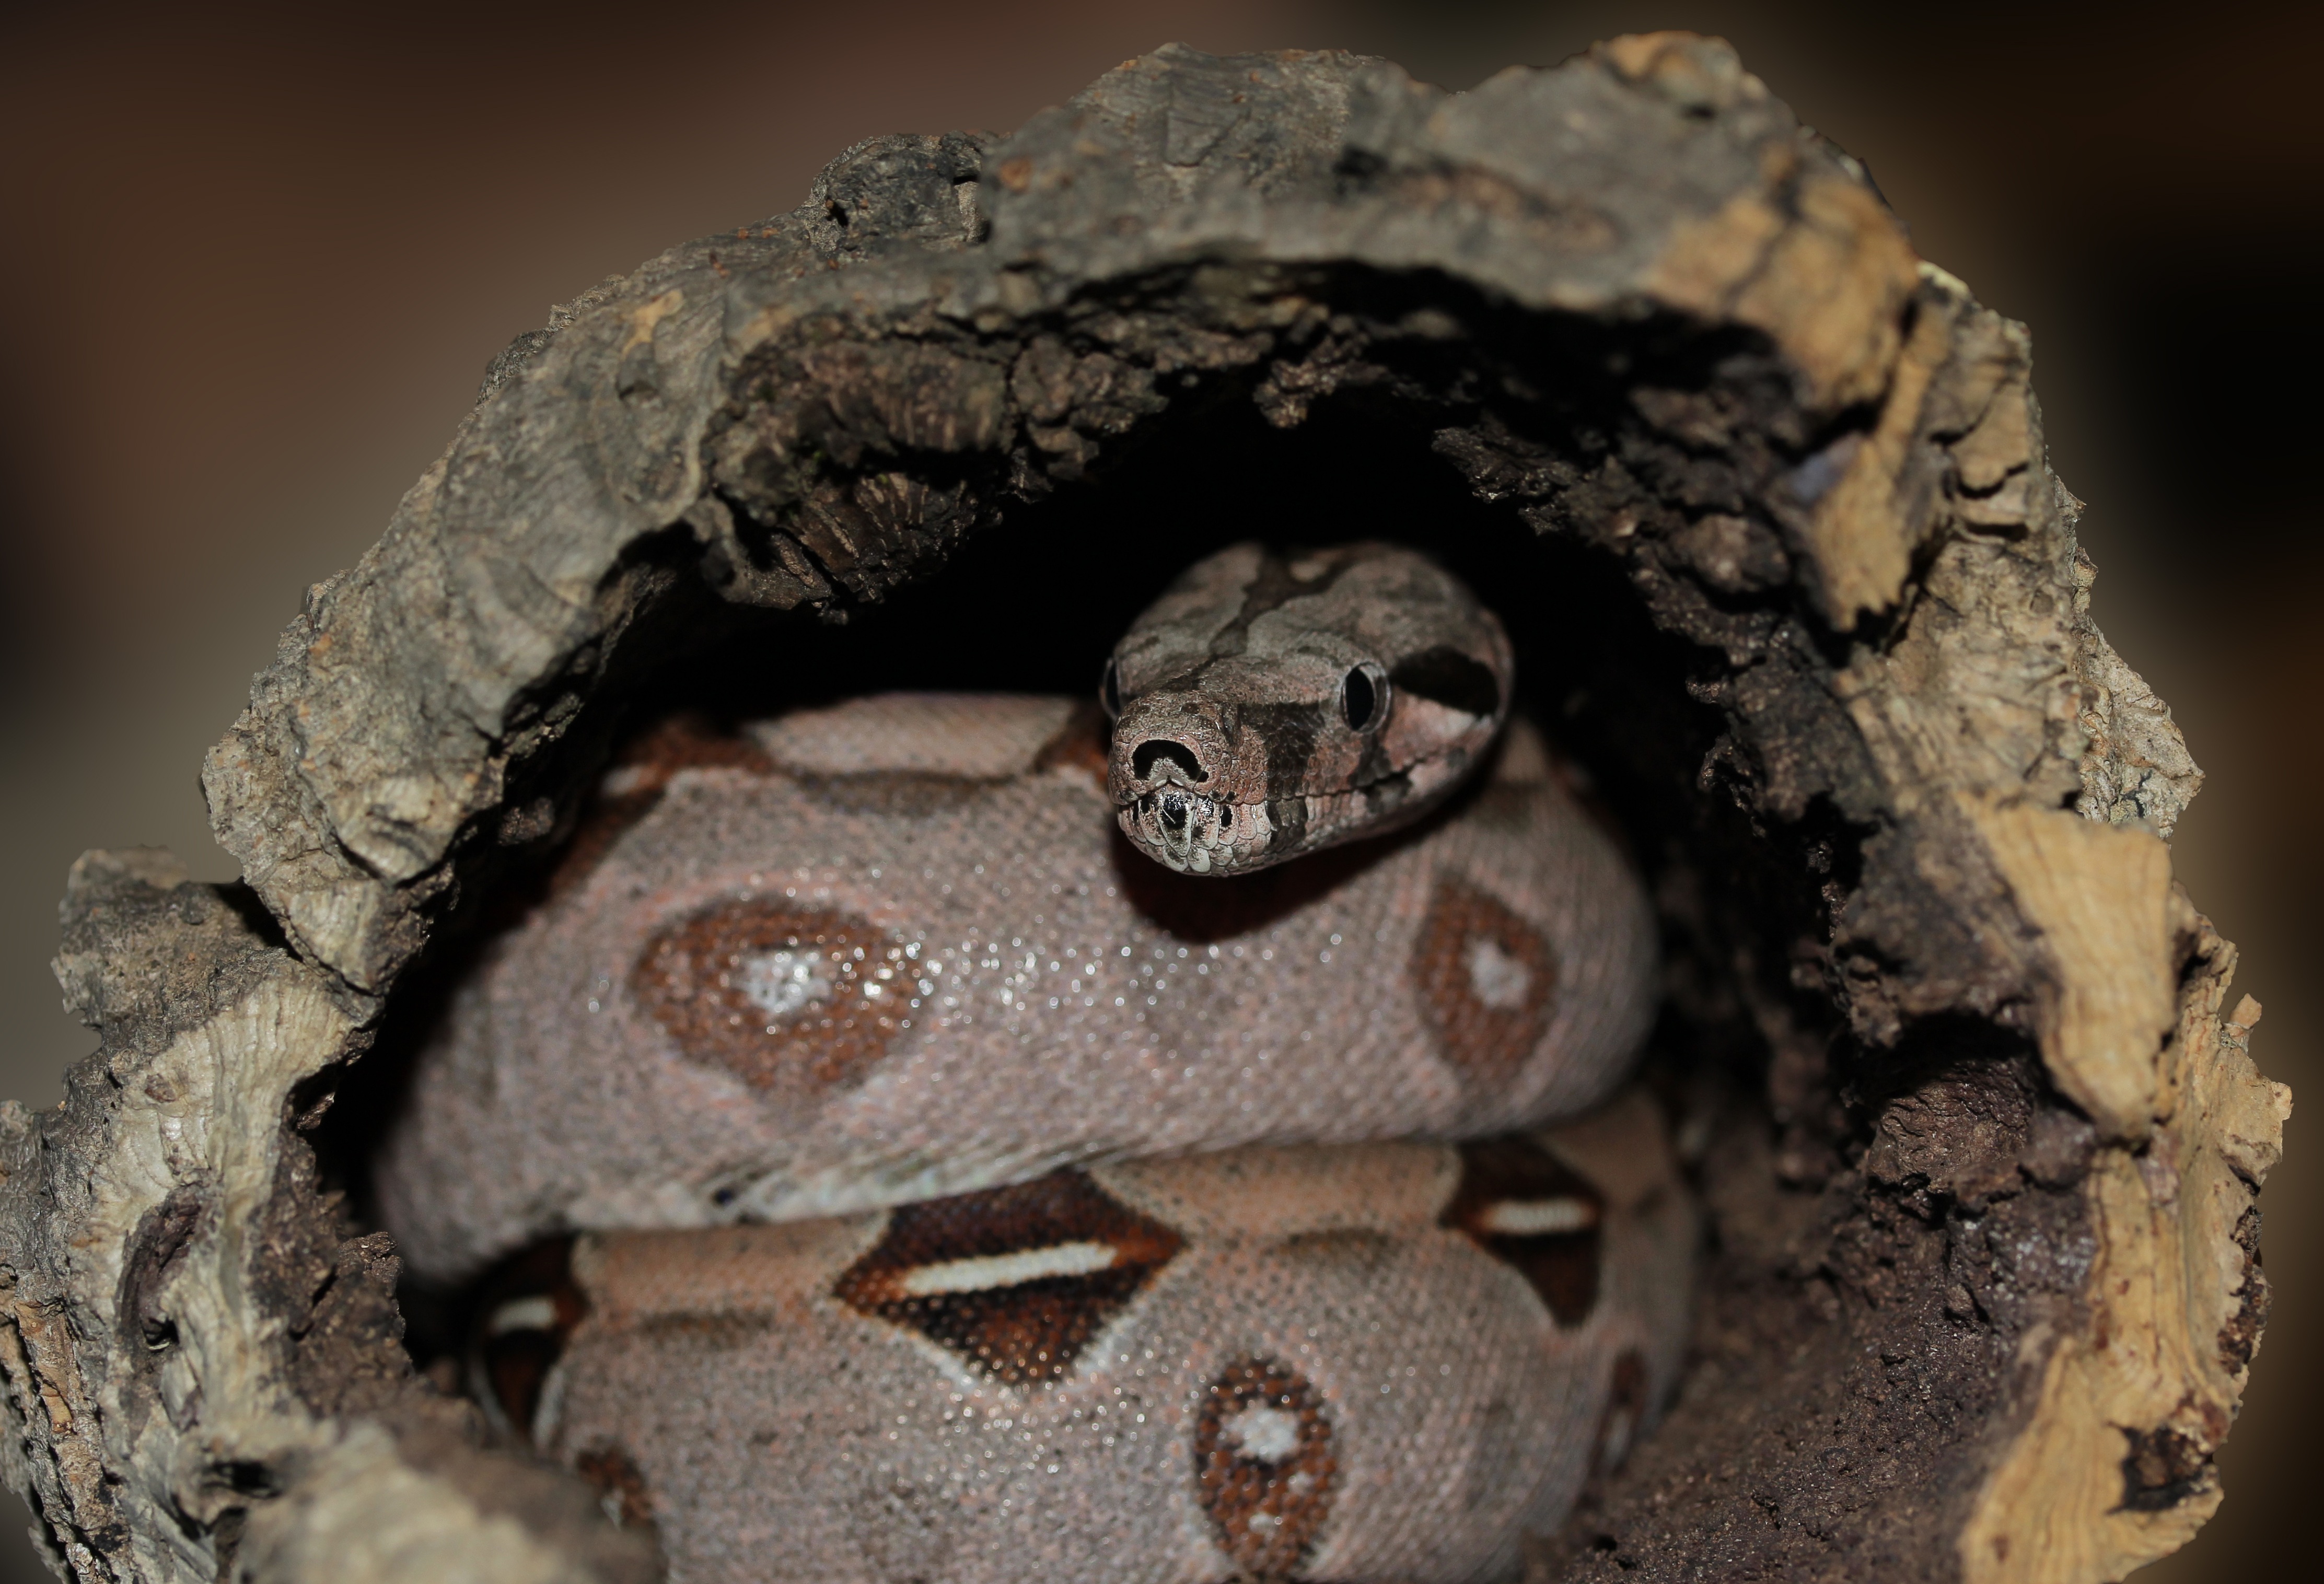
animal, reptile, close, skull, security, close up, sculpture, head, lurking, snake, terrarium, macro photography, hiding place, boa, mouse hunter, boa constrictor imperator, emperor snake, red tailed boa